Ana Maria Popescu

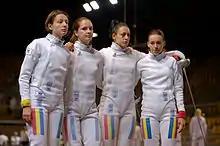
Brânză (left) and teammates at the semi-finals of the 2014 European Fencing Championships

In the 2013–14 season, Popescu took part in the World Combat Games in Saint-Petersburg, but failed to earn a medal after defeats against Emese Szász and Xu Anqi. She finished fifth in the first World Cup event of the season in Doha after Julianna Révész defeated her 7–8 in quarter-finals, but won the gold medal in the team event, scoring the decisive hit in additional time in the last three matches. She went on to win the Budapest Grand Prix, prevailing 15–7 against Irina Embrich in the final. She later earned a bronze medal in Saint-Maur after being stopped in semifinals by China's Xu Anqi, who eventually won the competition. After three podiums in Barcelona in 2011, 2012, and 2013, she exited the competition in the table of 8 after a 15–11 defeat against Qin Xue of China. In the team event, she led her team to the semi-finals, where Romania were defeated 35–20 by Russia. Romania then met the United States; Brânză scored the winning hit in additional time to earn bronze. The rest of the season brought her no podium placings and she lost in May her world No.1 ranking to Emese Szász.